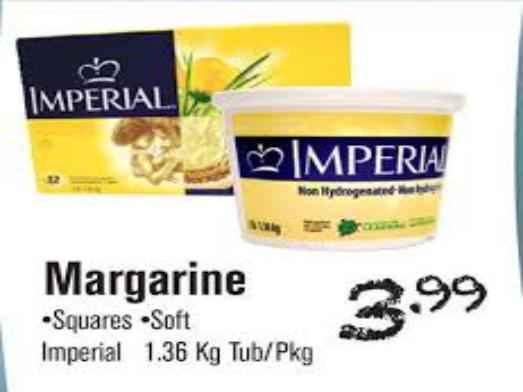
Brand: Imperial Margarine
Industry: Food